Inner West

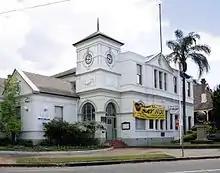
Strathfield Town Hall, seat of the Municipality of Strathfield, one of the local government areas in the Inner West

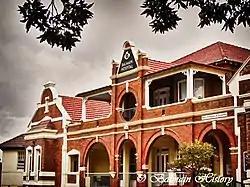
Balmain Hospital

The Inner West is bisected by the Main Suburban railway line, the main trunk of the Sydney Trains network. BMT, CCN, T1, T2, T3 and T9 services operate along this railway line, though many only serve limited stops. To the east, these services provide access to and the Sydney CBD, while to the west of Strathfield they progressively branch out into Northern Sydney, Western Sydney and beyond.